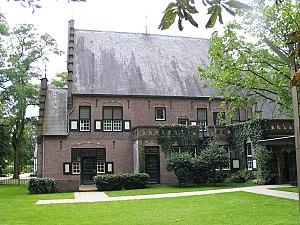
De Wieger ou Huize Wiegersma est une ancienne maison de médecin et d'artiste du village de Deurne, dans le Brabant-Septentrional, aux Pays-Bas, qui est le musée municipal depuis les années 1970.